List of Gillingham F.C. records and statistics

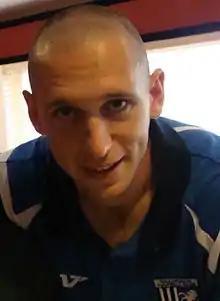
A young man with a shaven head, wearing a blue and white T-shirt

Some media sources claimed that the transfer fee paid by Southampton for Paulo Gazzaniga in 2012 was higher than that paid for Taylor, but the fee was not officially disclosed by either club.